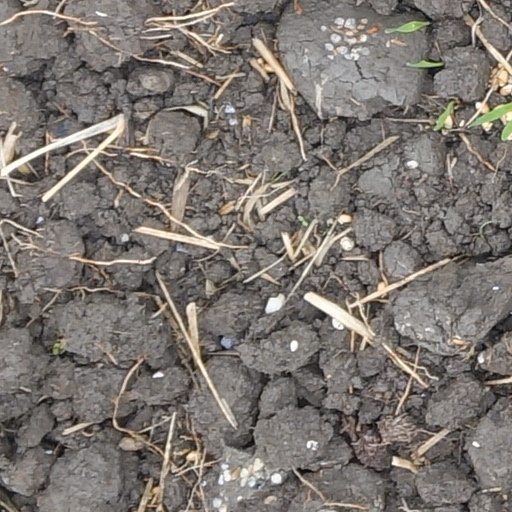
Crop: wheat